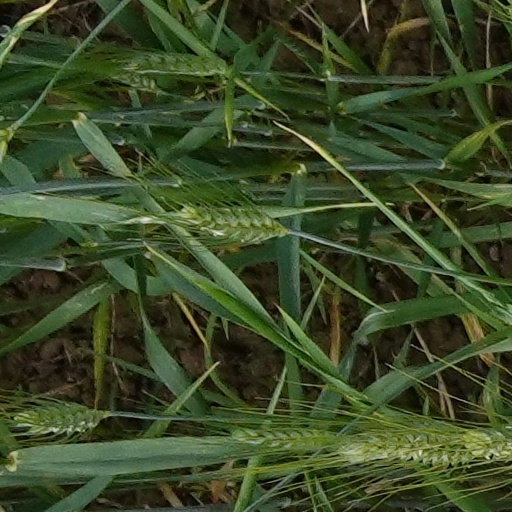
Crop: wheat